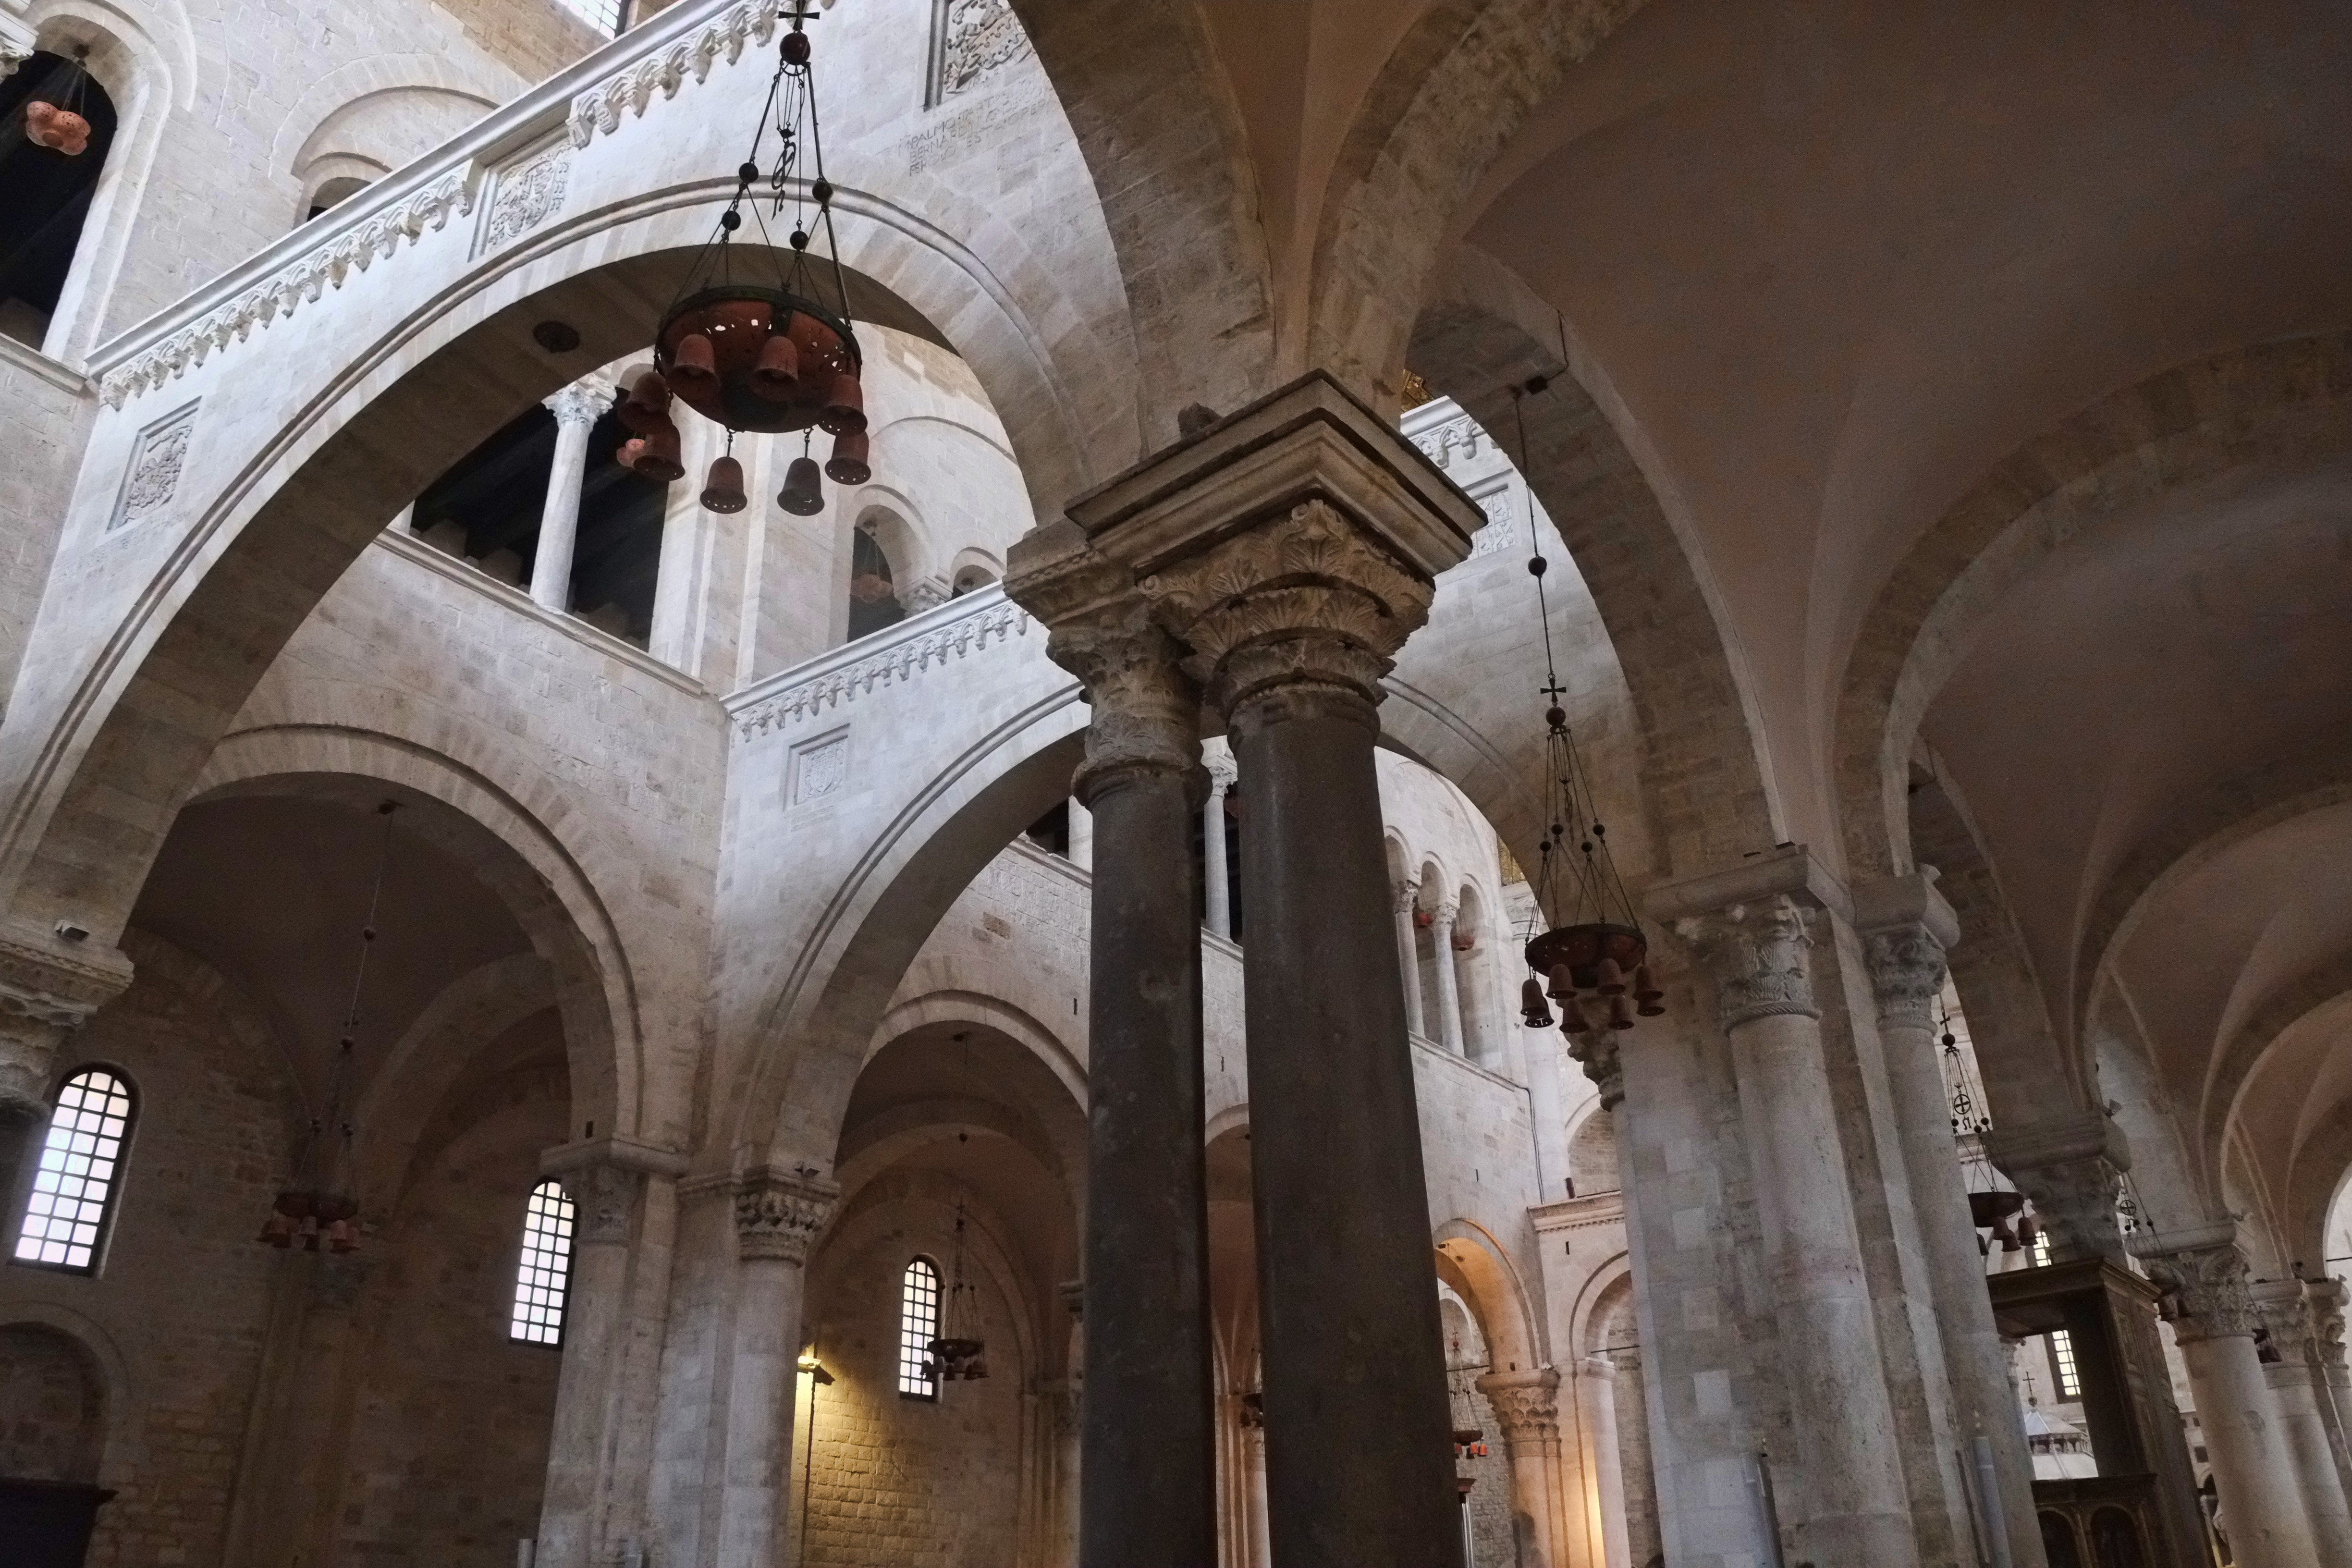
architecture, building, arch, italy, church, cathedral, chapel, place of worship, monastery, synagogue, arcade, abbey, basilica, fuji, fujix, fujixe1, e1, bari, sannicola, sannicoladibari, gothic architecture, ancient history, byzantine architecture